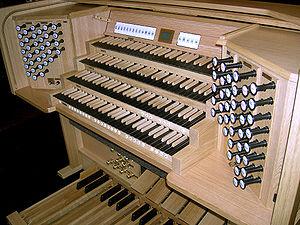
L’orgue numérique est un instrument de musique offrant à l'instrumentiste la même disposition que celle d’un orgue classique à tuyaux : claviers, pédalier et registres de jeux. La différence essentielle est qu’au lieu de produire le son par des tuyaux, l’orgue numérique emploie des générateurs électroacoustiques dont le signal est envoyé vers des haut-parleurs via des amplificateurs.